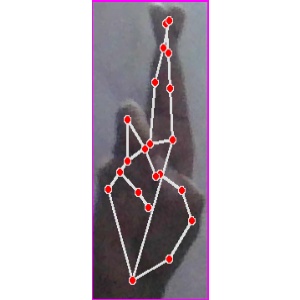
अक्षर: र